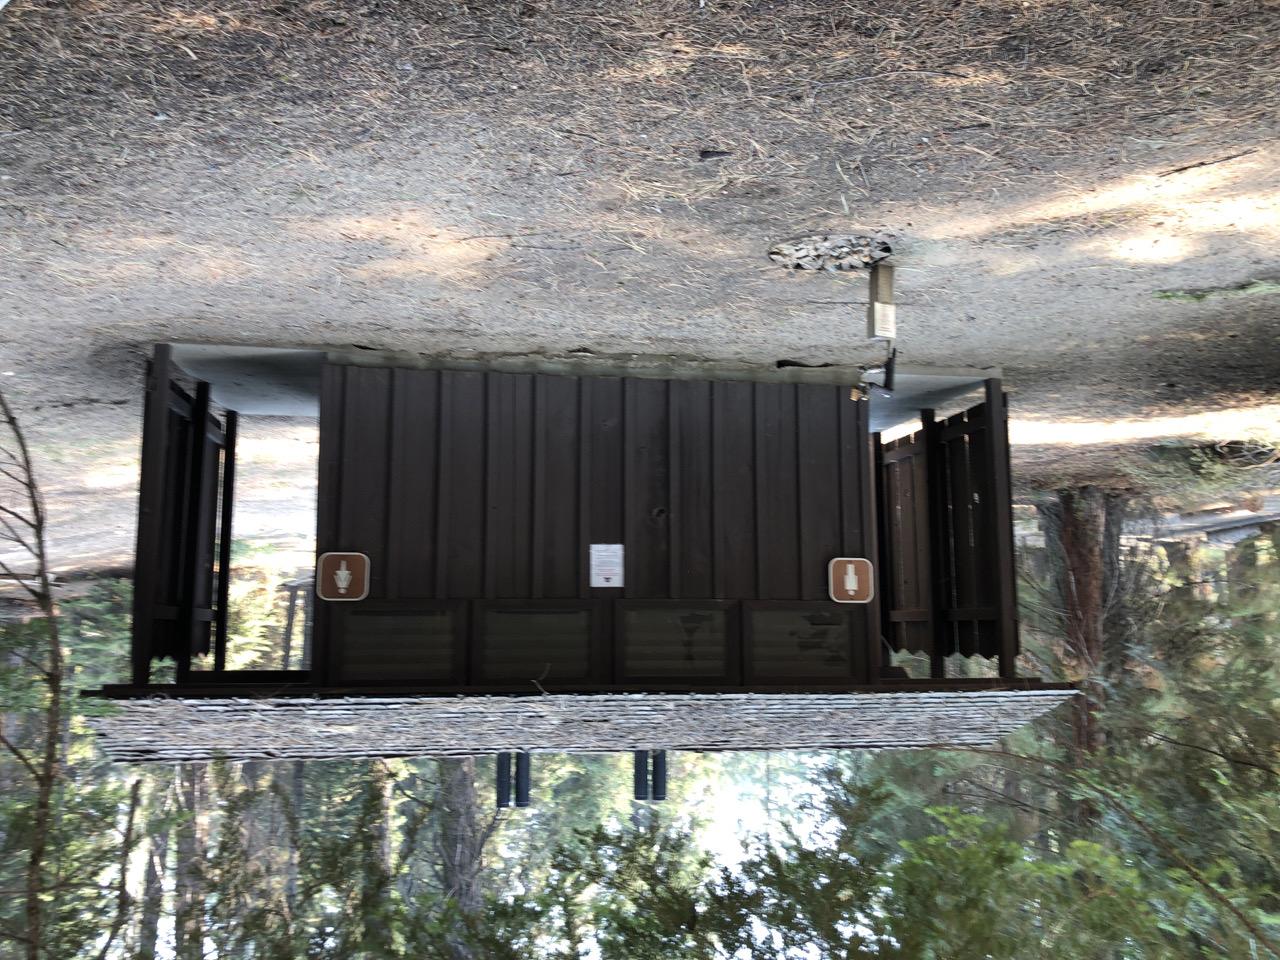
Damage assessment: no_damage